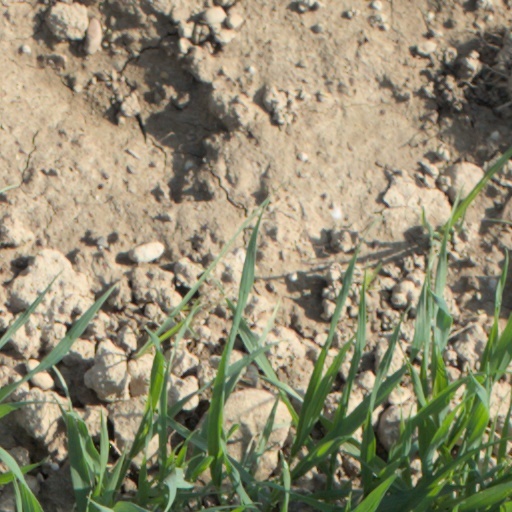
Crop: wheat